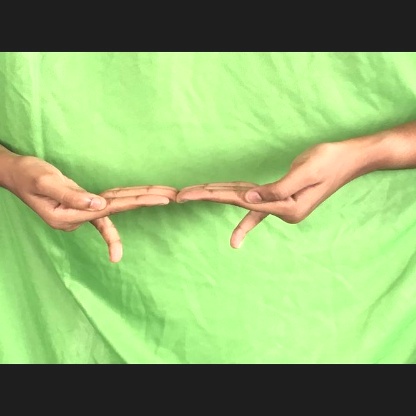
Mudra: Khatva